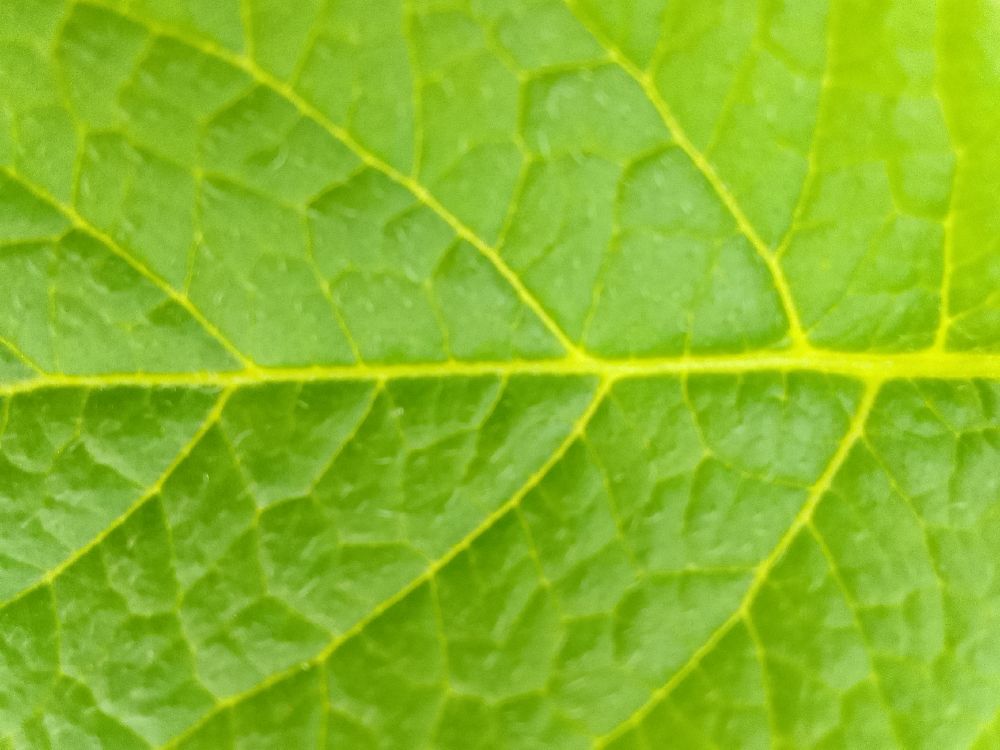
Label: Healthy